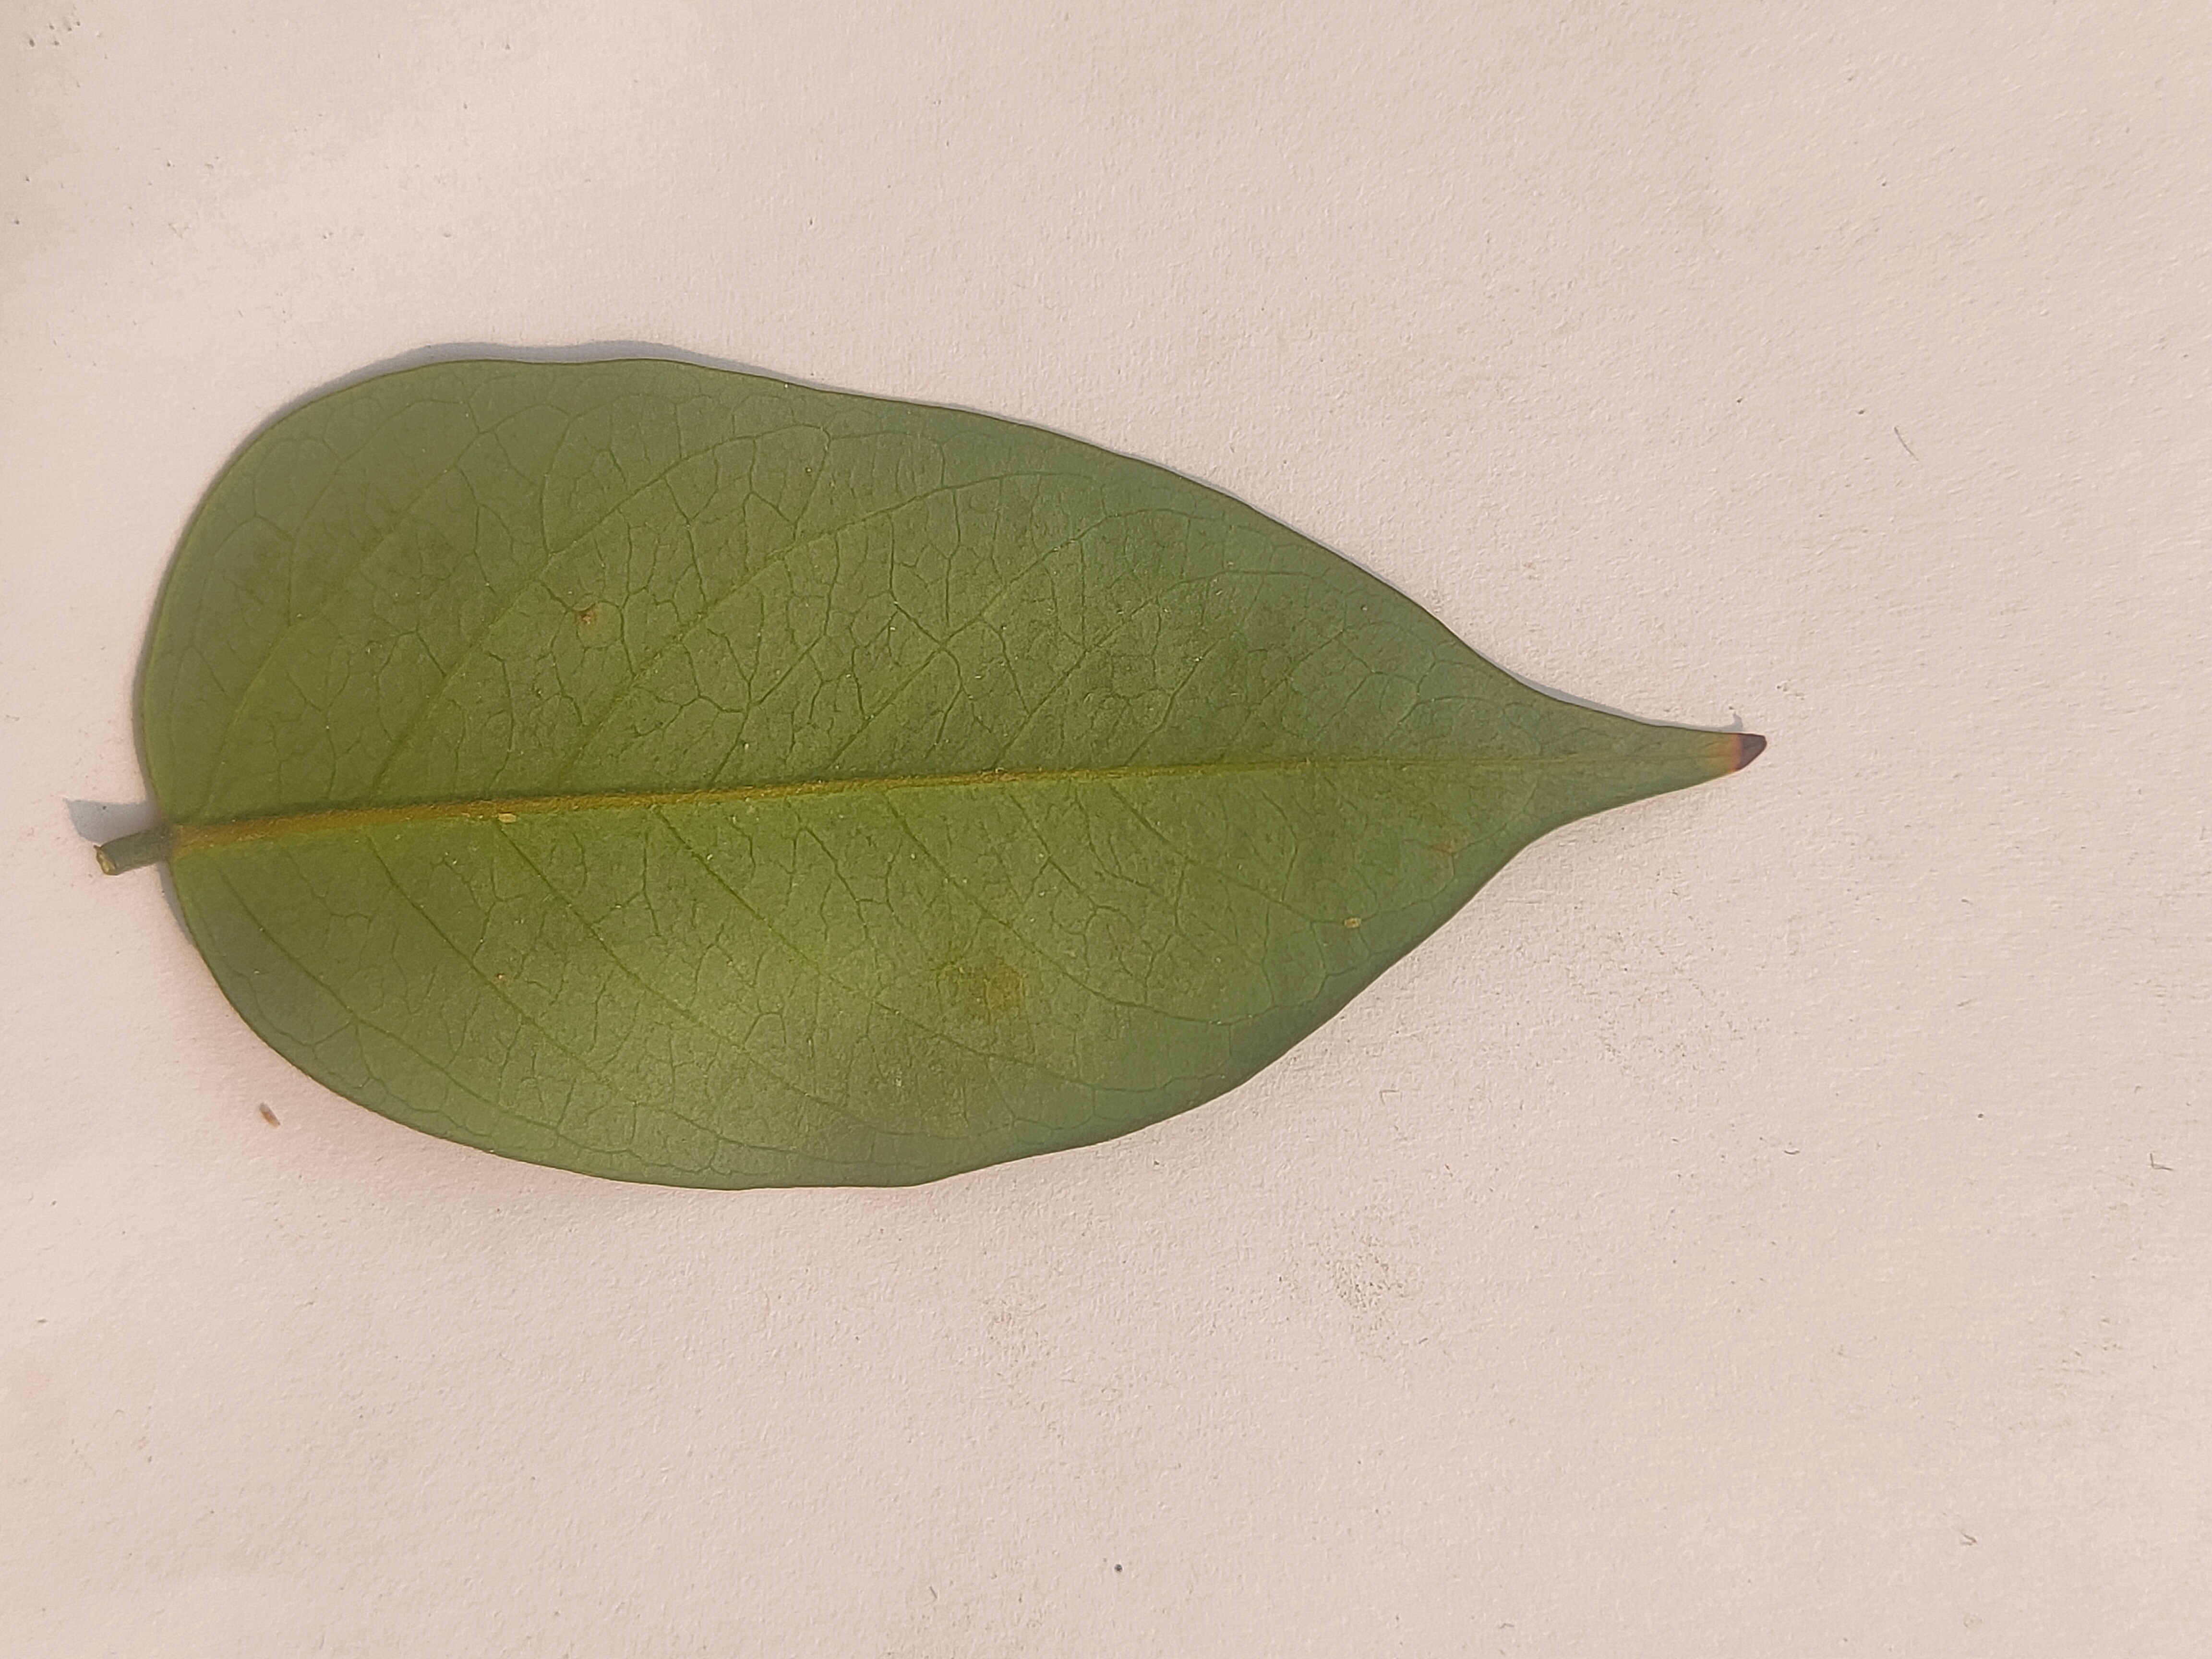
Leaf variety: Star Fruit